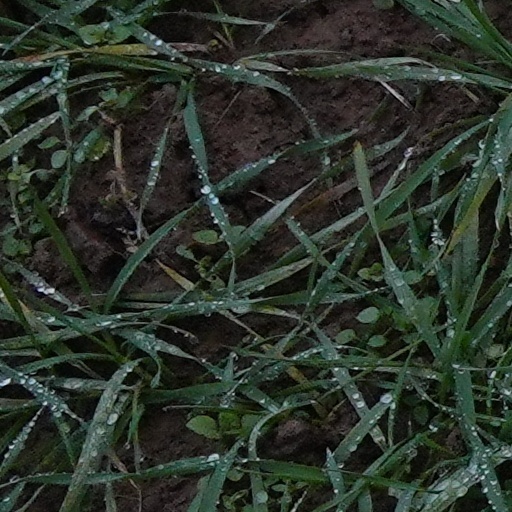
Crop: wheat